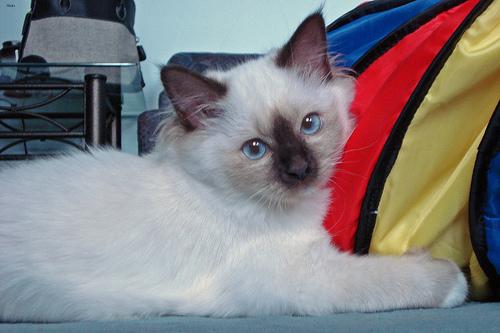
Breed: Birman